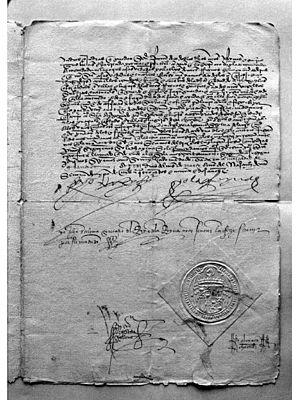
Cette page concerne l'année 1492 du calendrier julien.